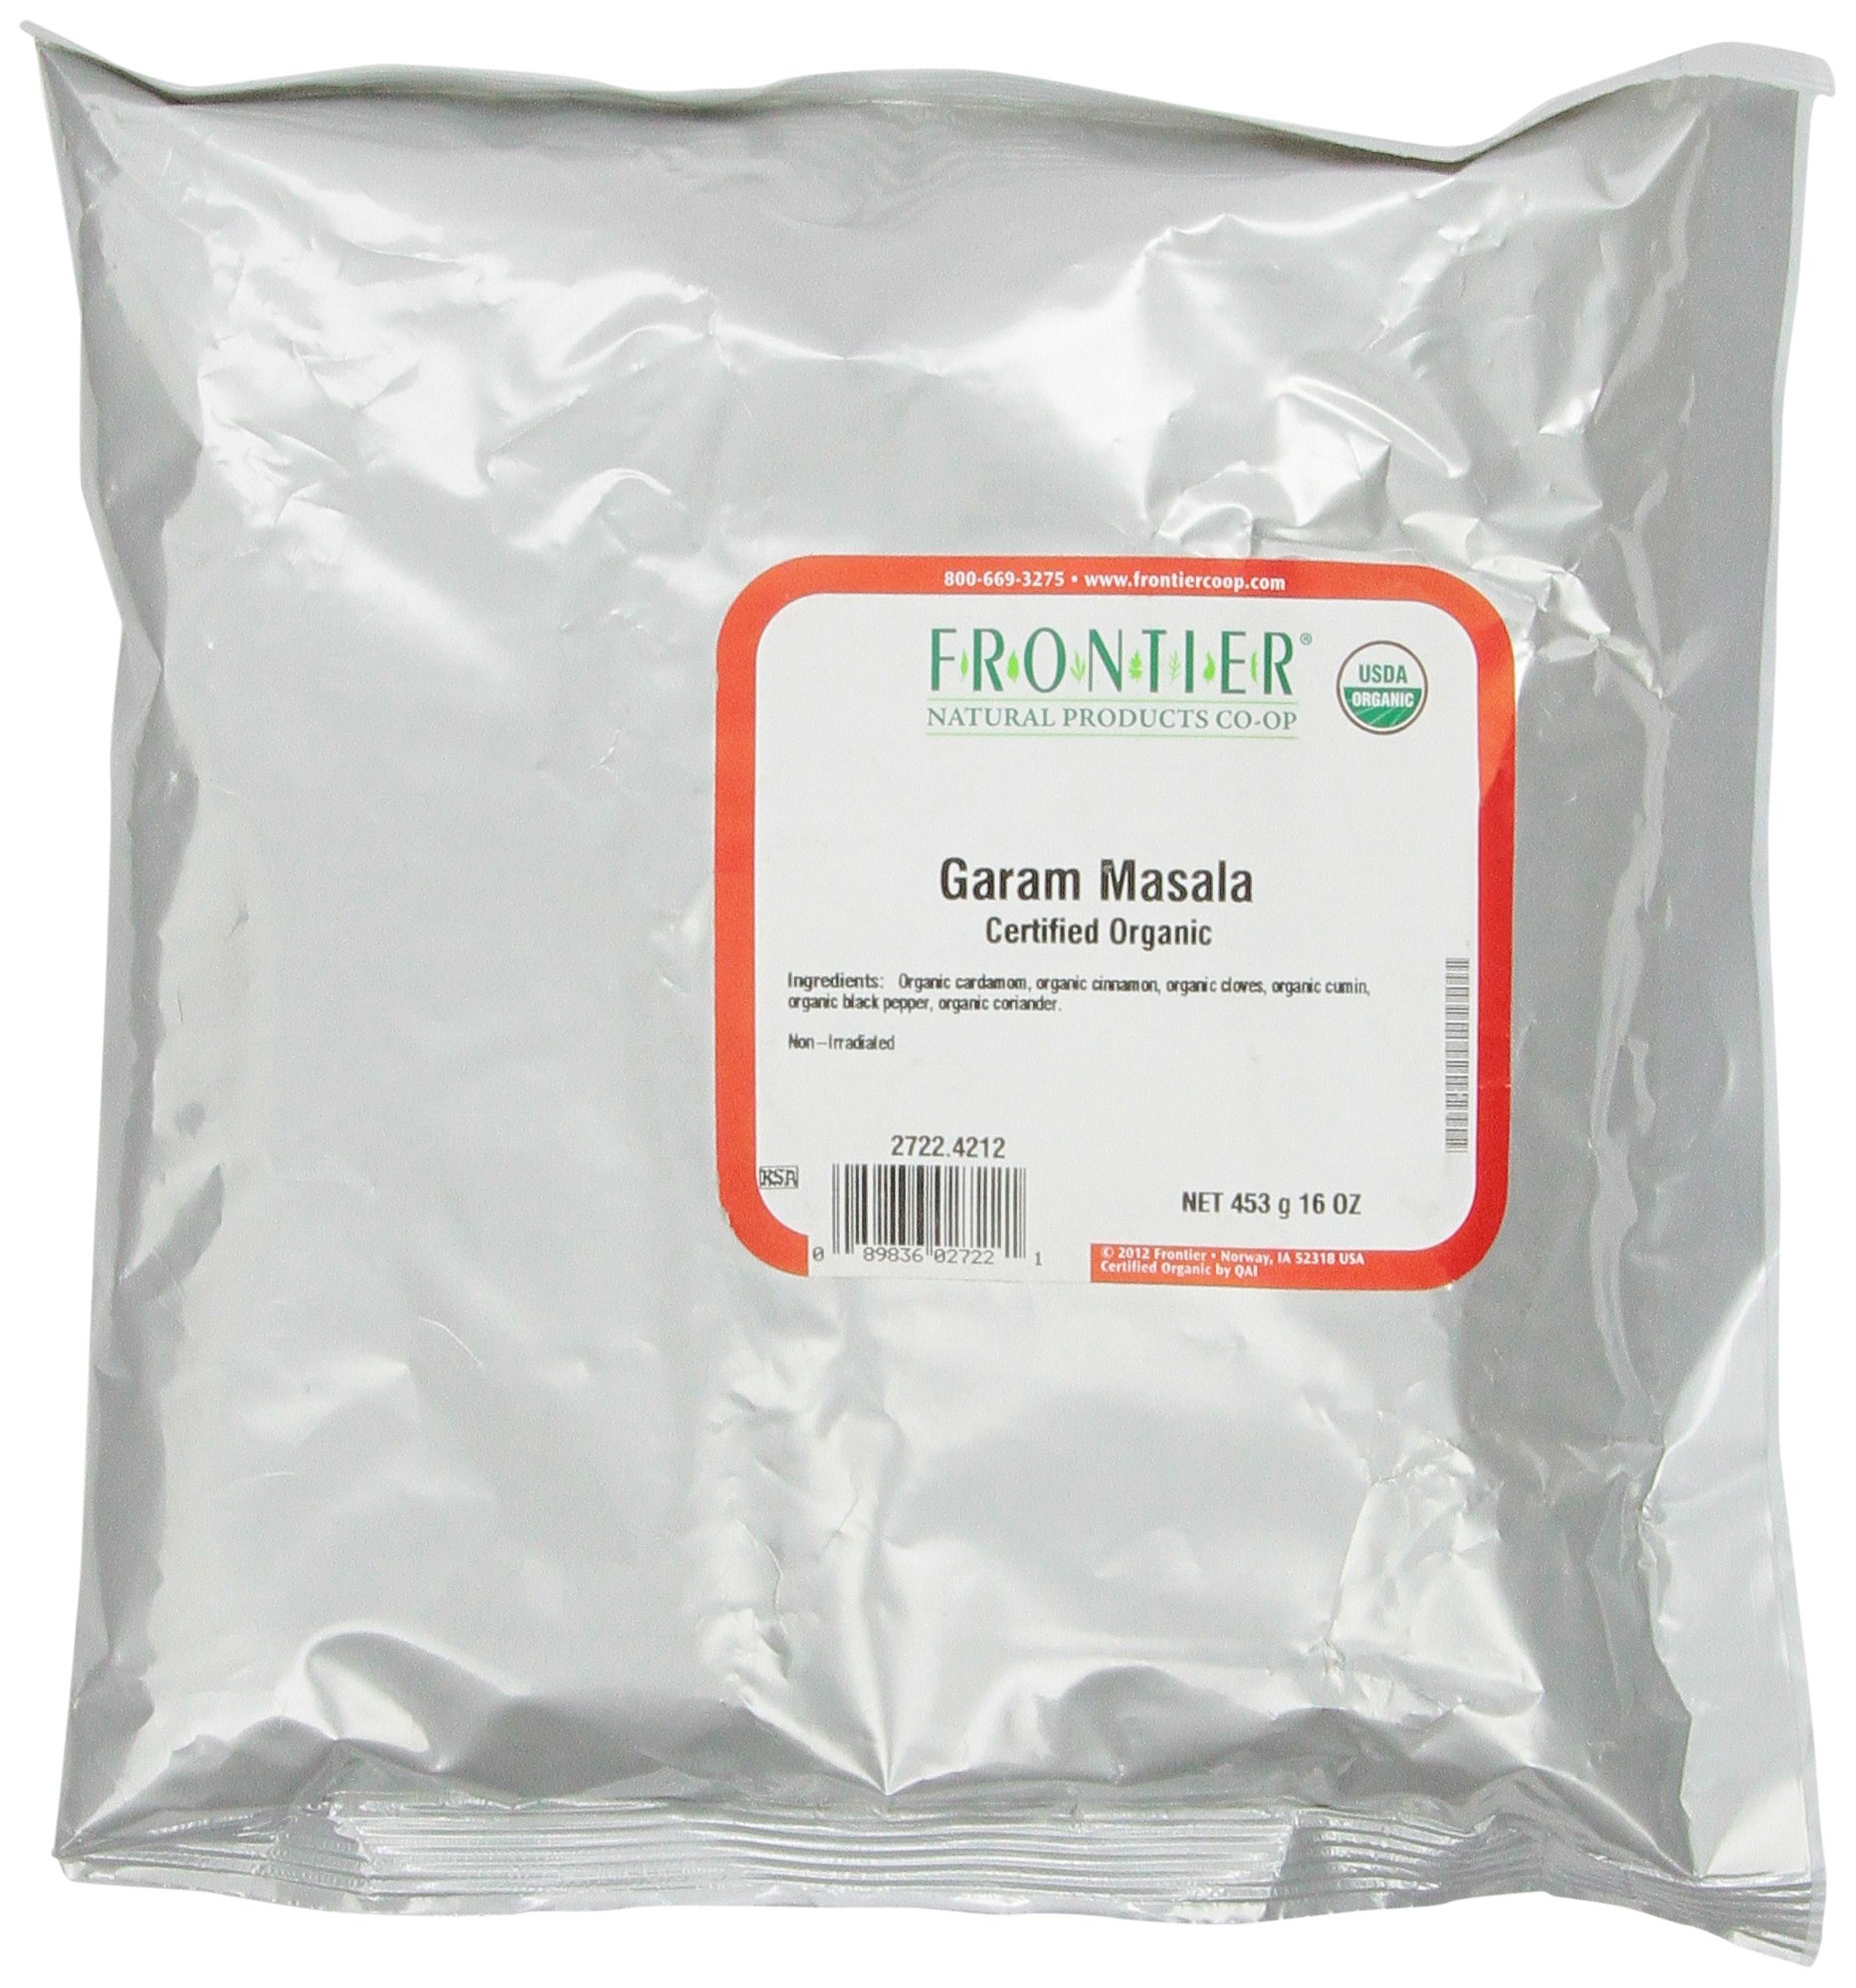
Item Name: Frontier Co-op Organic Garam Masala, 1-pound Bulk Bag, Northern Indian Spice Blend, Richly Spicy But Not Hot, Kosher, Non ETO
Bullet Point 1: Certified Organic
Bullet Point 2: 1 pound bulk bag (16 ounces)
Value: 16.0
Unit: ounce

Price: 24.225